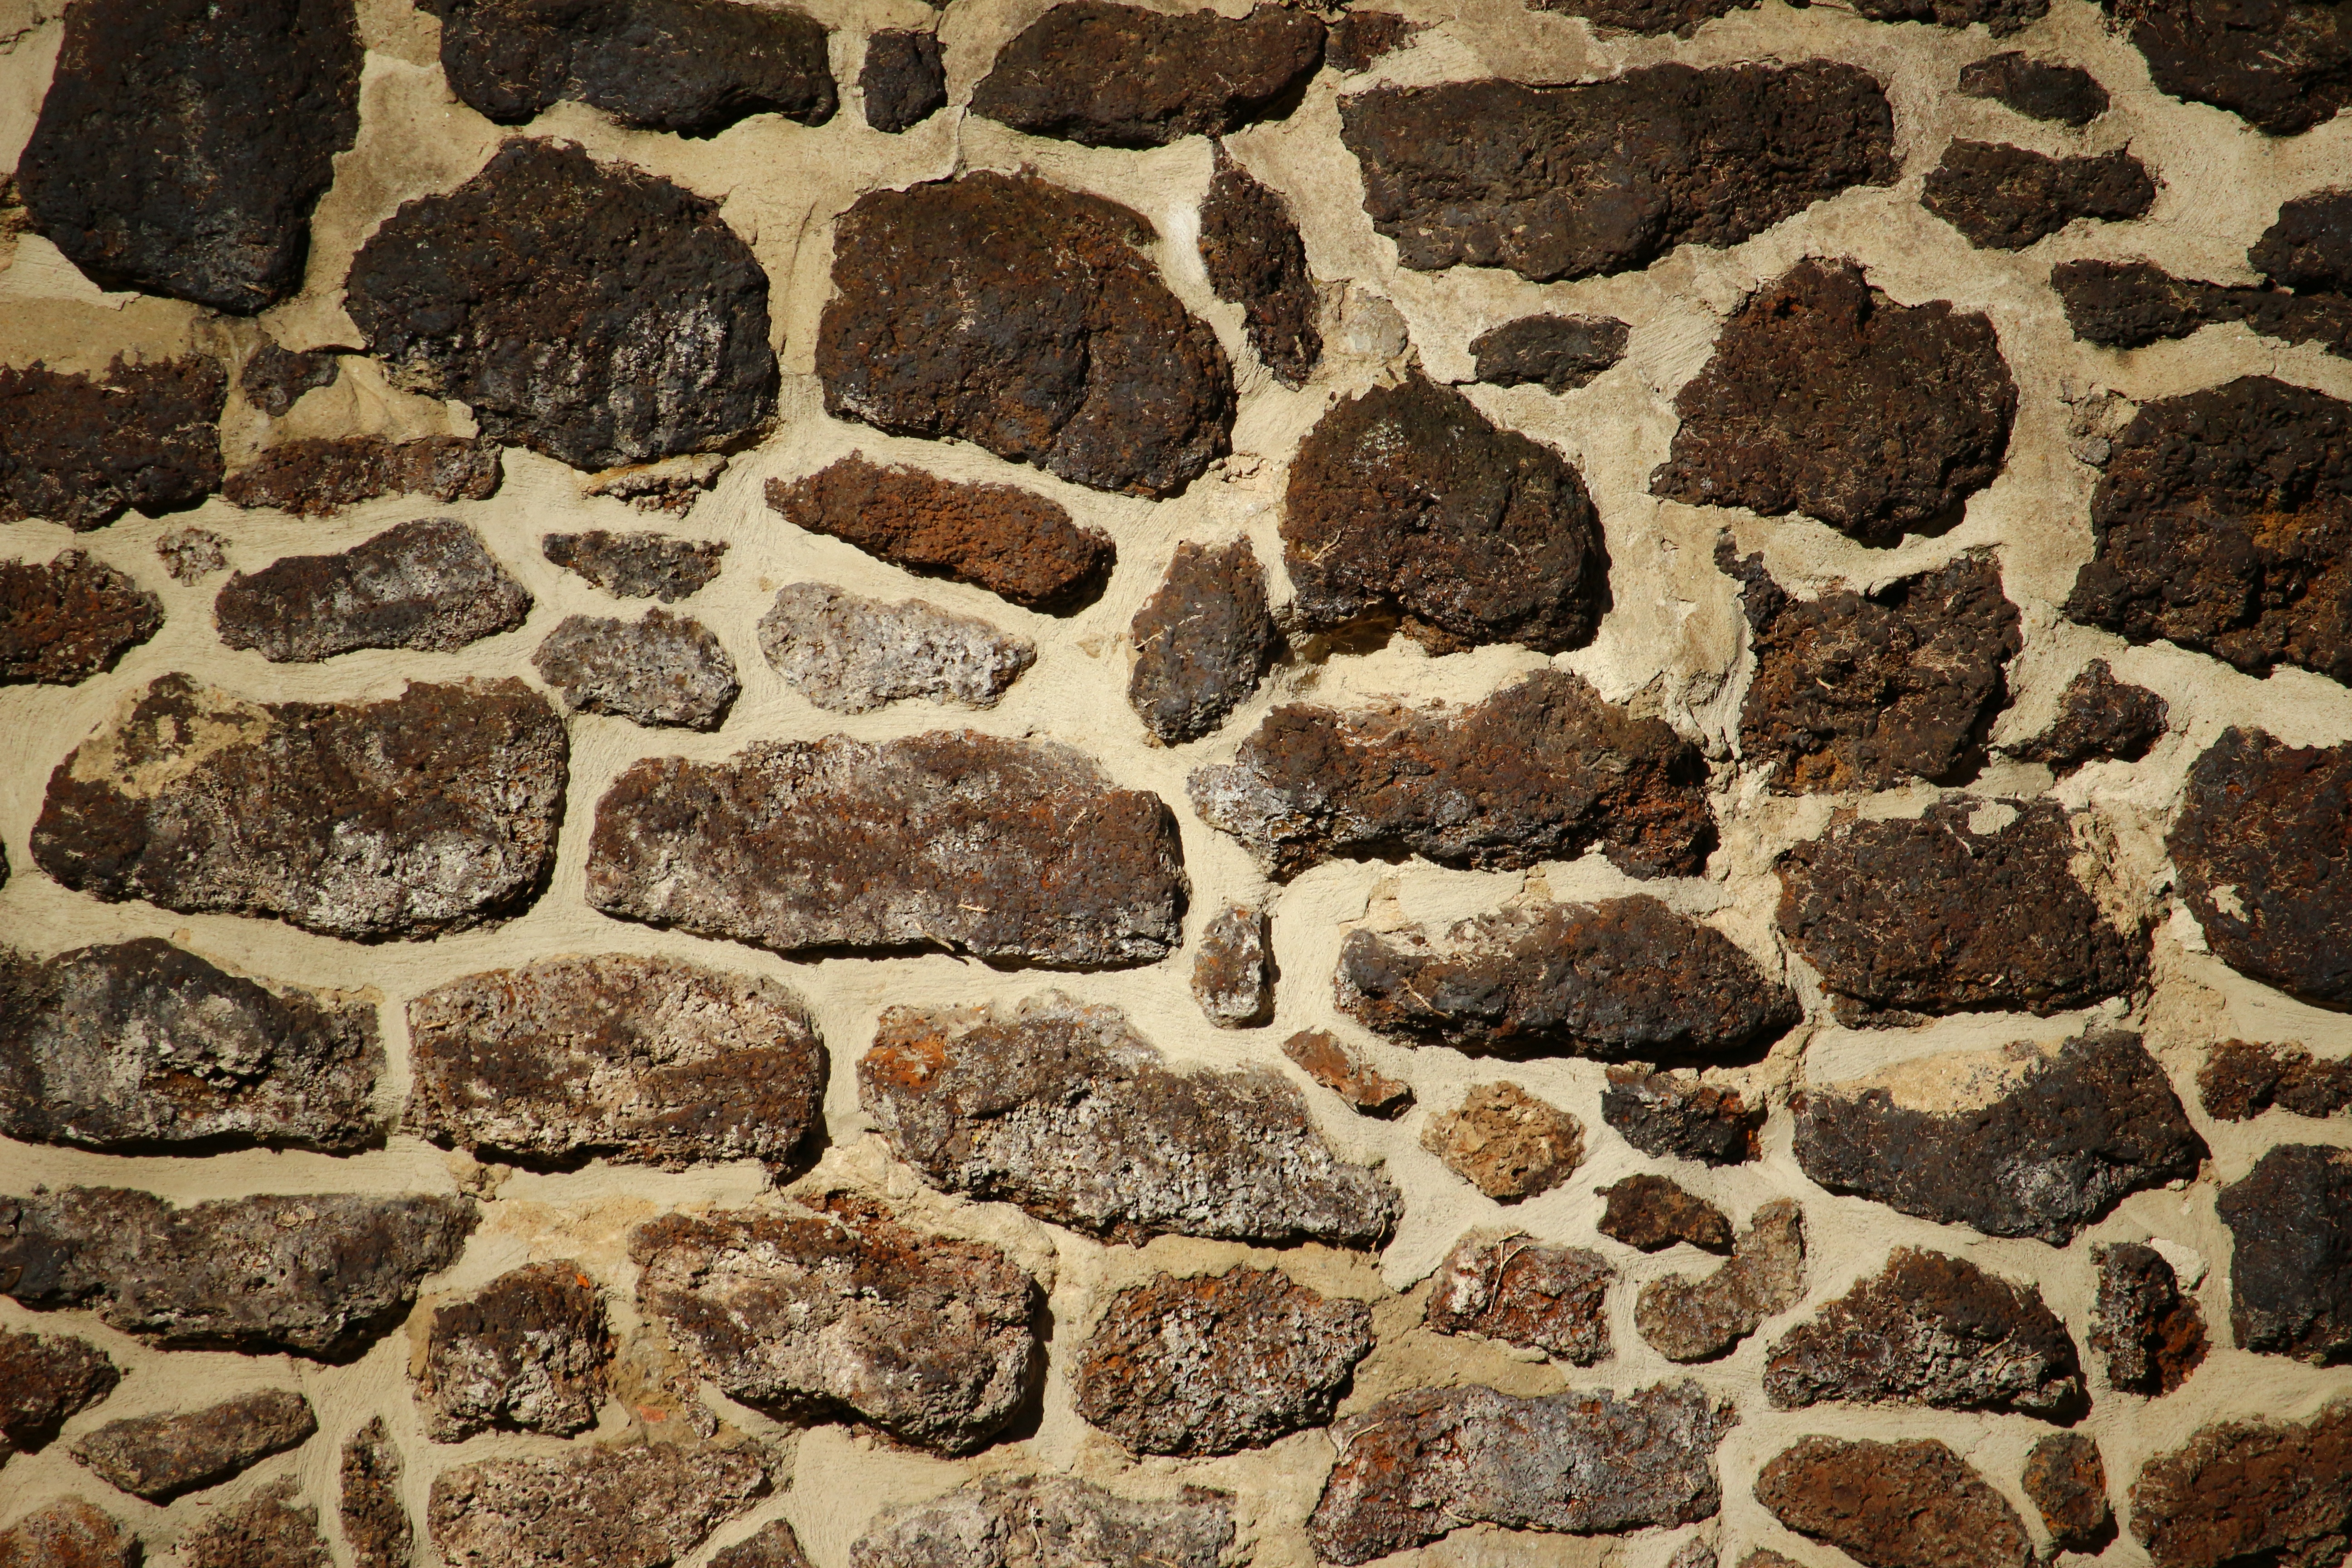
rock, floor, cobblestone, wall, stone, pattern, soil, stone wall, brick, material, design, brickwork, masonry, natural stone, feilenmoos, rasenerz, clumping stone, klump, flooring, ancient history, griese against